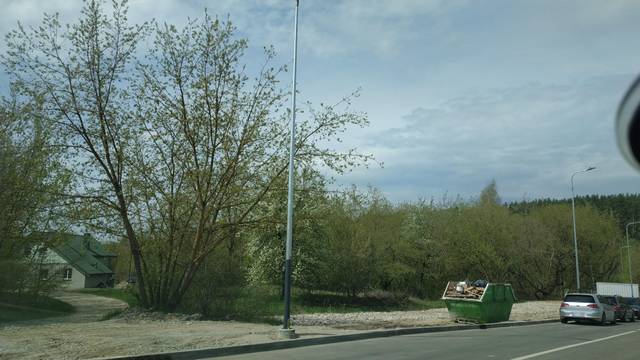
Region: Lithuania
Coordinates: 54.657, 25.227